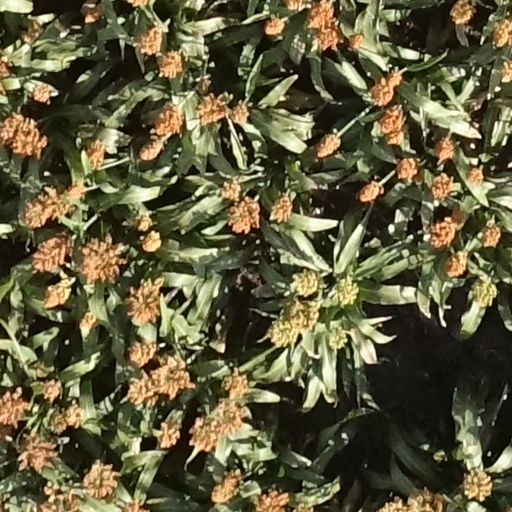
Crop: sorghum